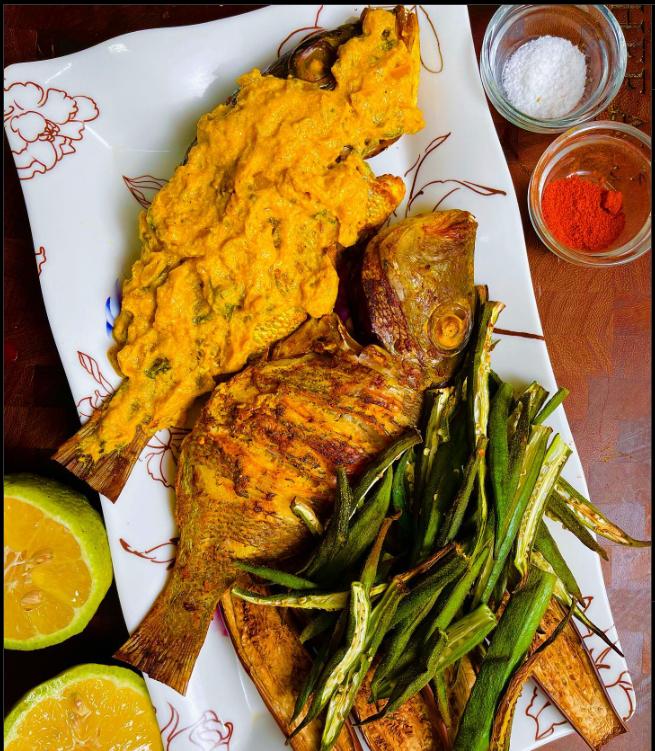
Sahani kubwa ya glasi ya rangi nyeupe ilioandaliwa samaki wa kupakwa wawili, kwa kando kunayo mboga ya majani, pia malimau.